Water trail

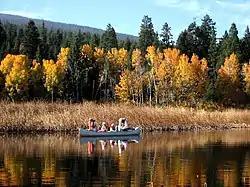
Paddlers on a canoe trail in Upper Klamath National Wildlife Refuge

Water trails (also known as blueways) are marked routes on navigable waterway such as rivers, lakes, canals, and coastlines for recreational use. They allow access to waterways for non-motorized boats and sometimes motorized vessels, inner tubes, and other craft. Water trails not only require suitable access points and take-outs for exit but also provide places ashore to camp and picnic or other facilities for boaters.